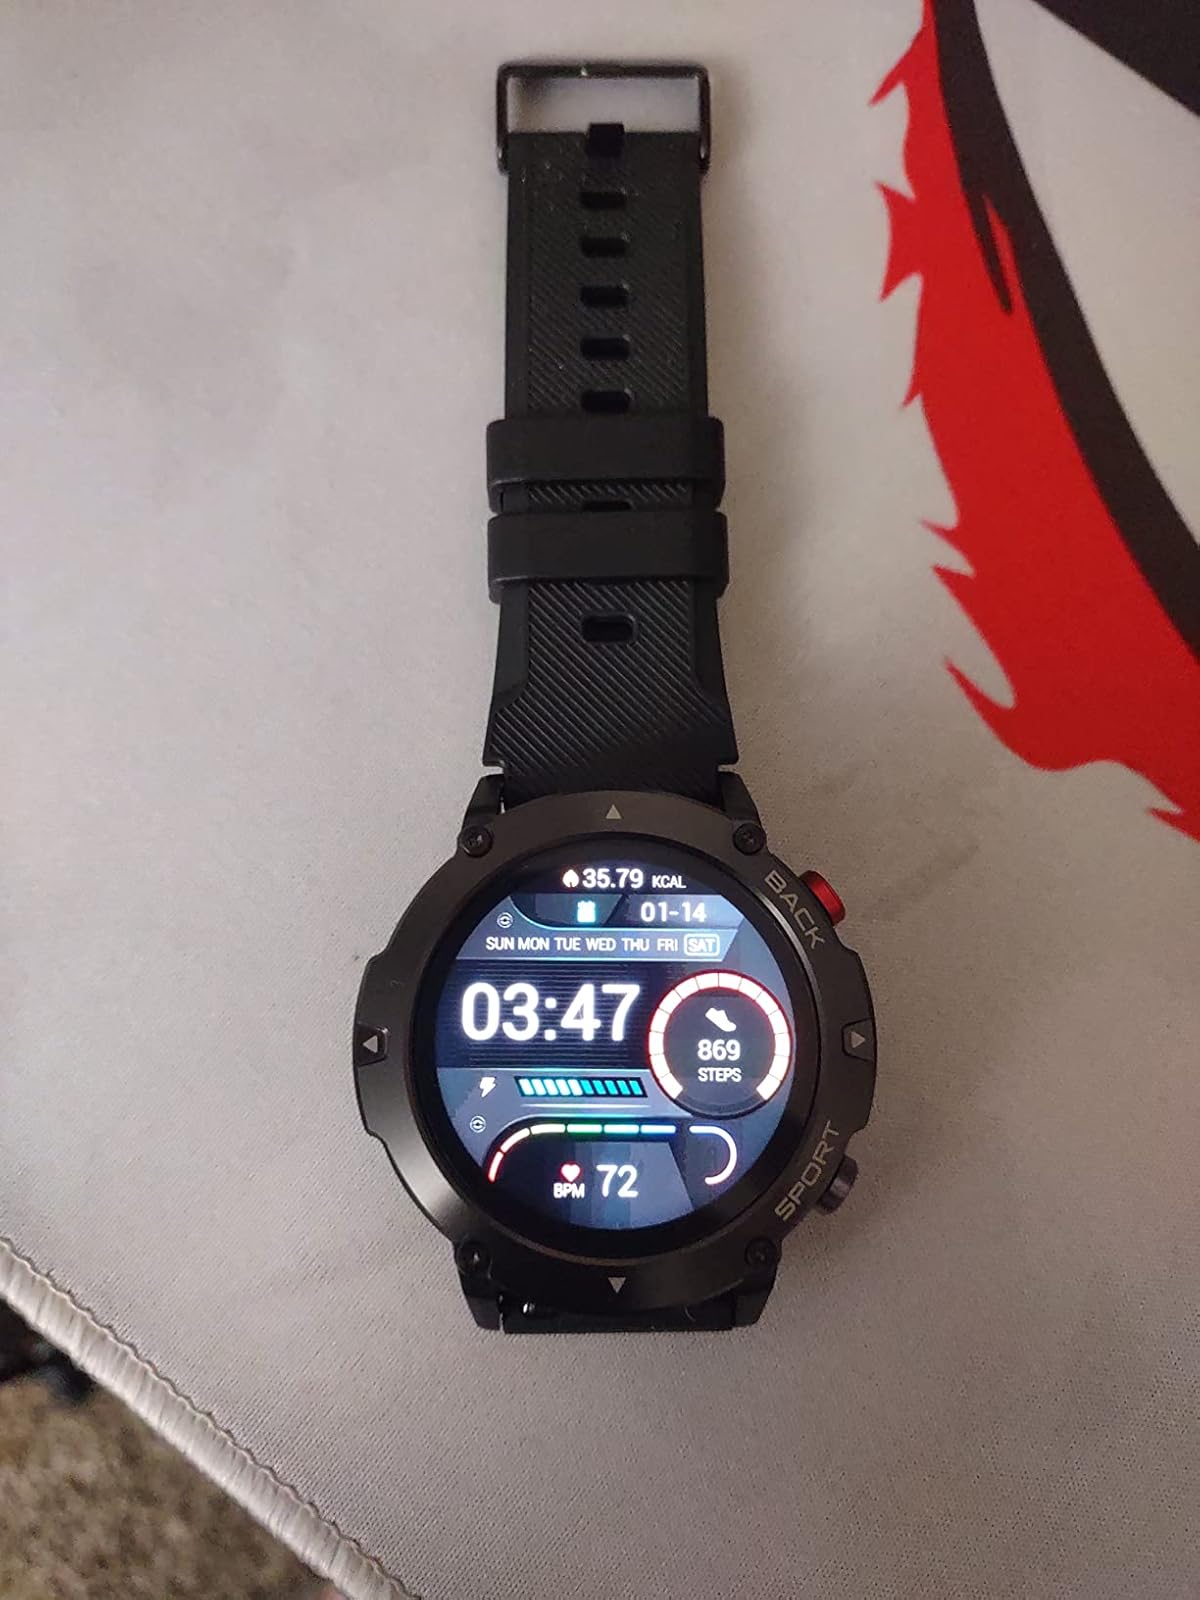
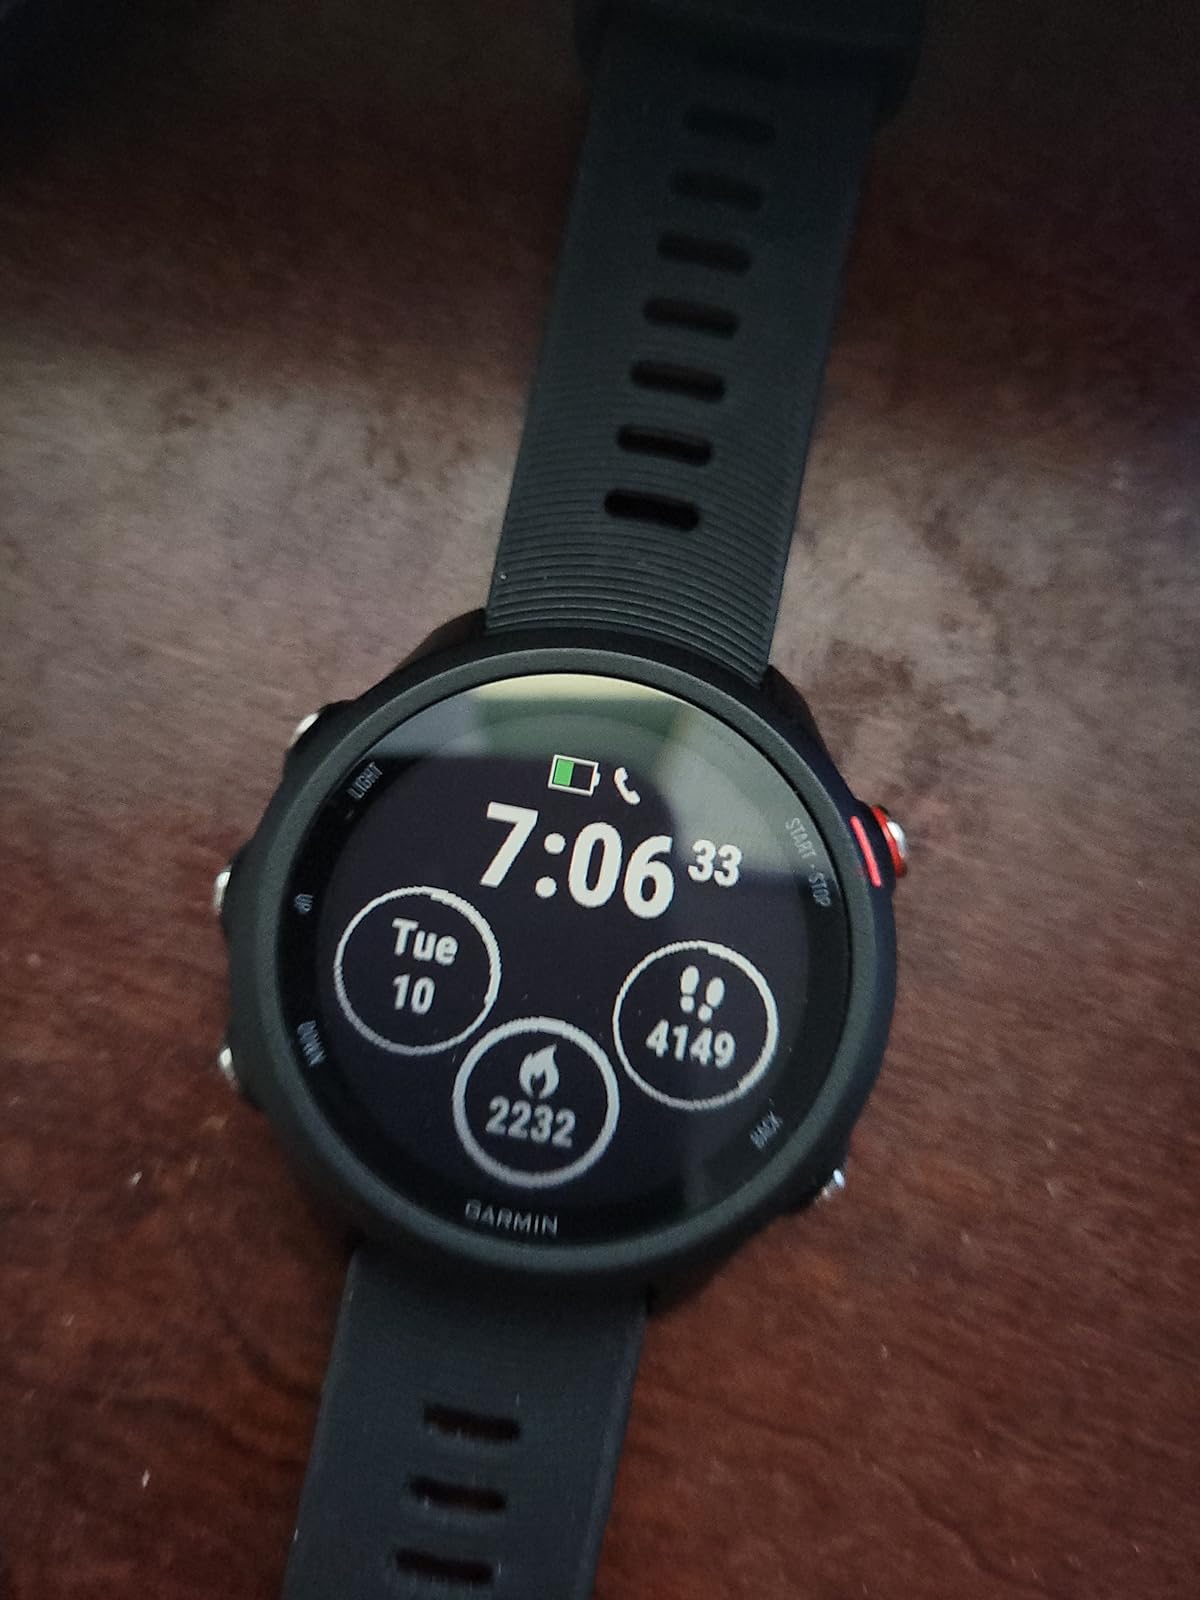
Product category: smartwatch
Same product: no